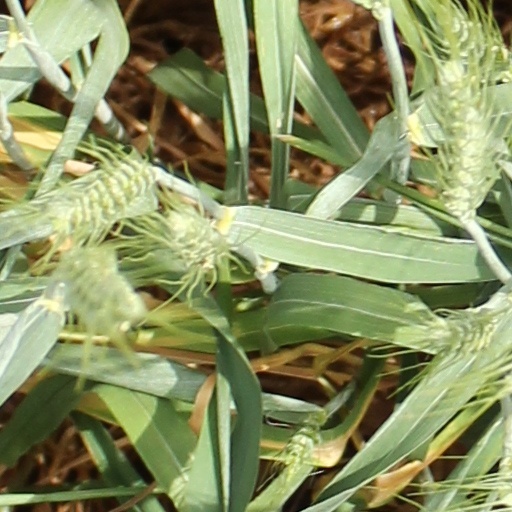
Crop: wheat